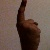
The image shows a hand gesture representing the number 1 in Indian Sign Language.